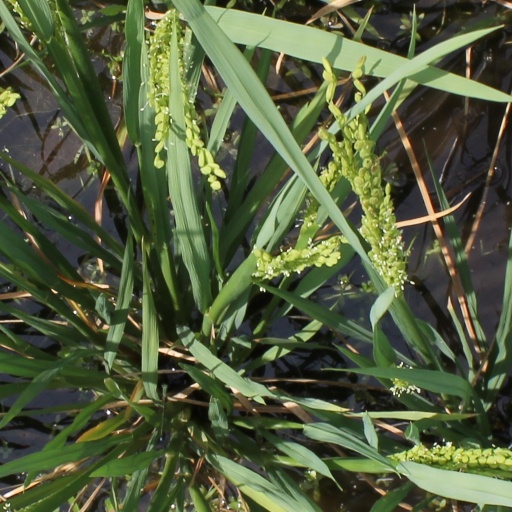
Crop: rice